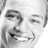
Emotion: happy